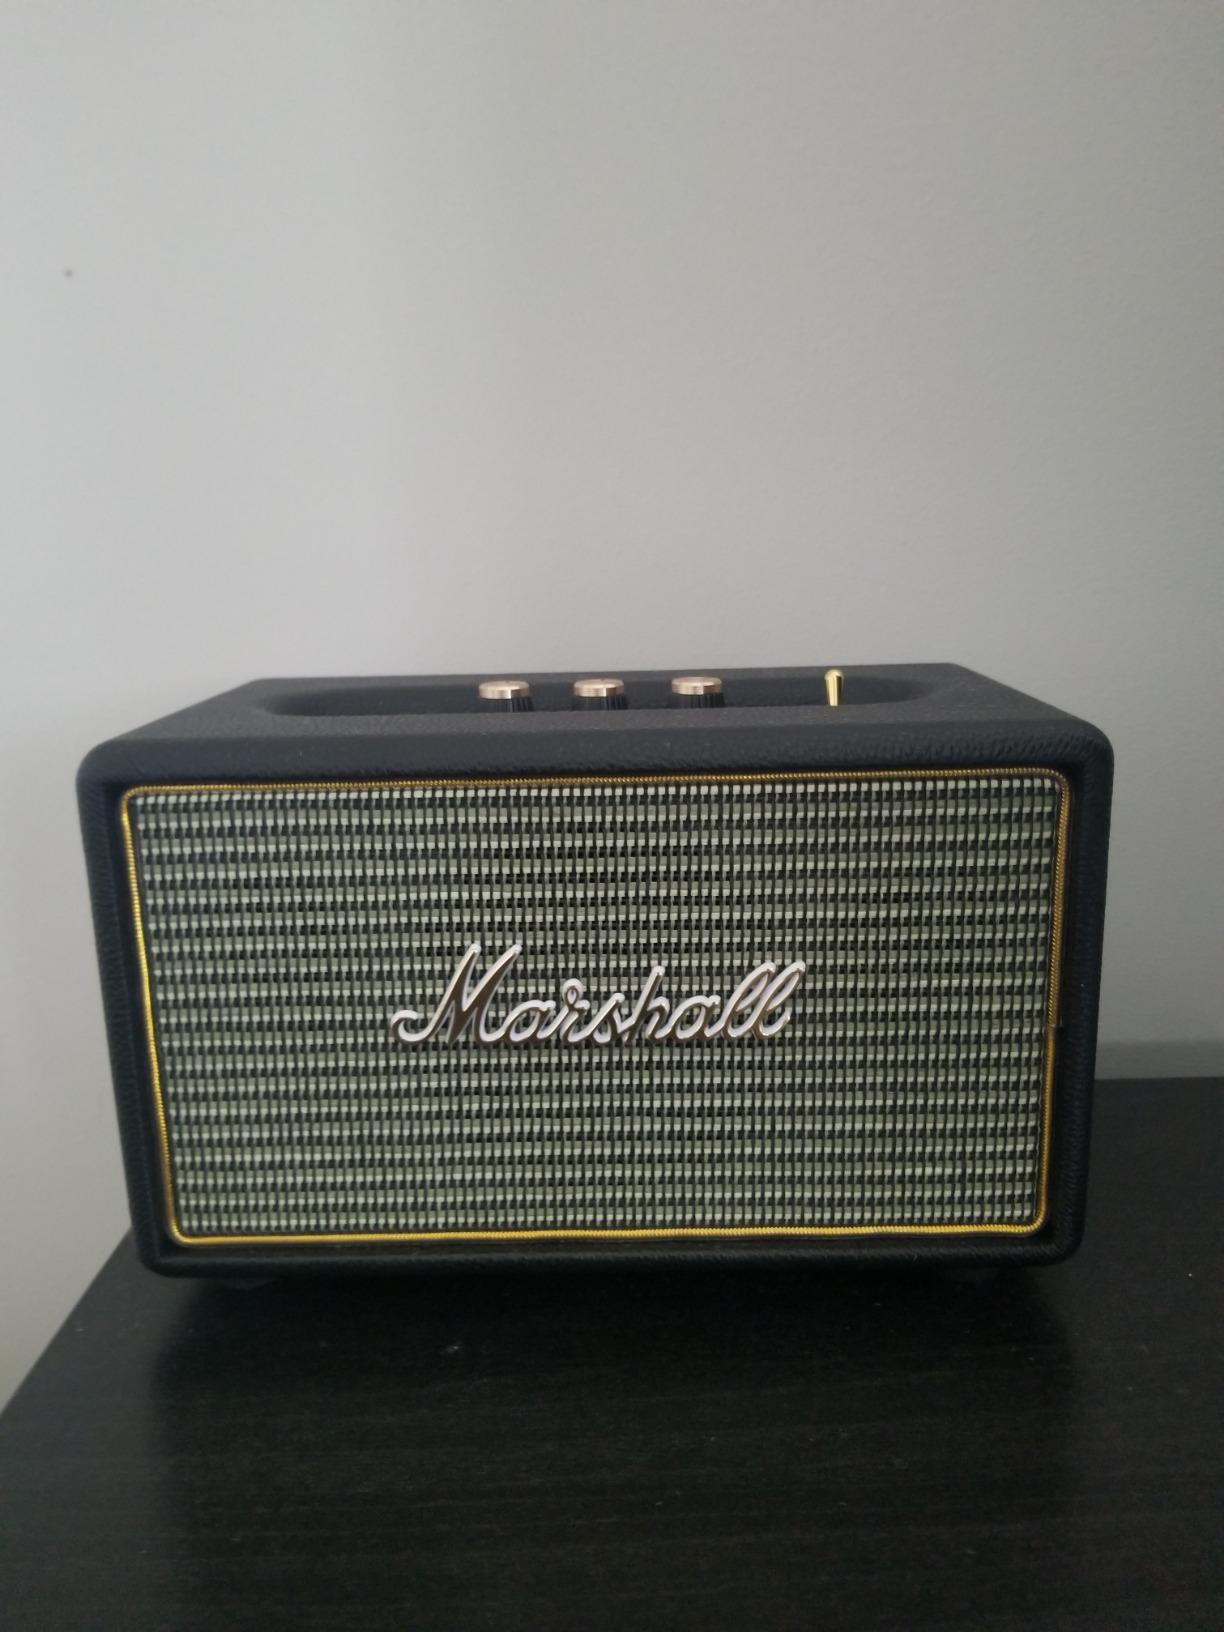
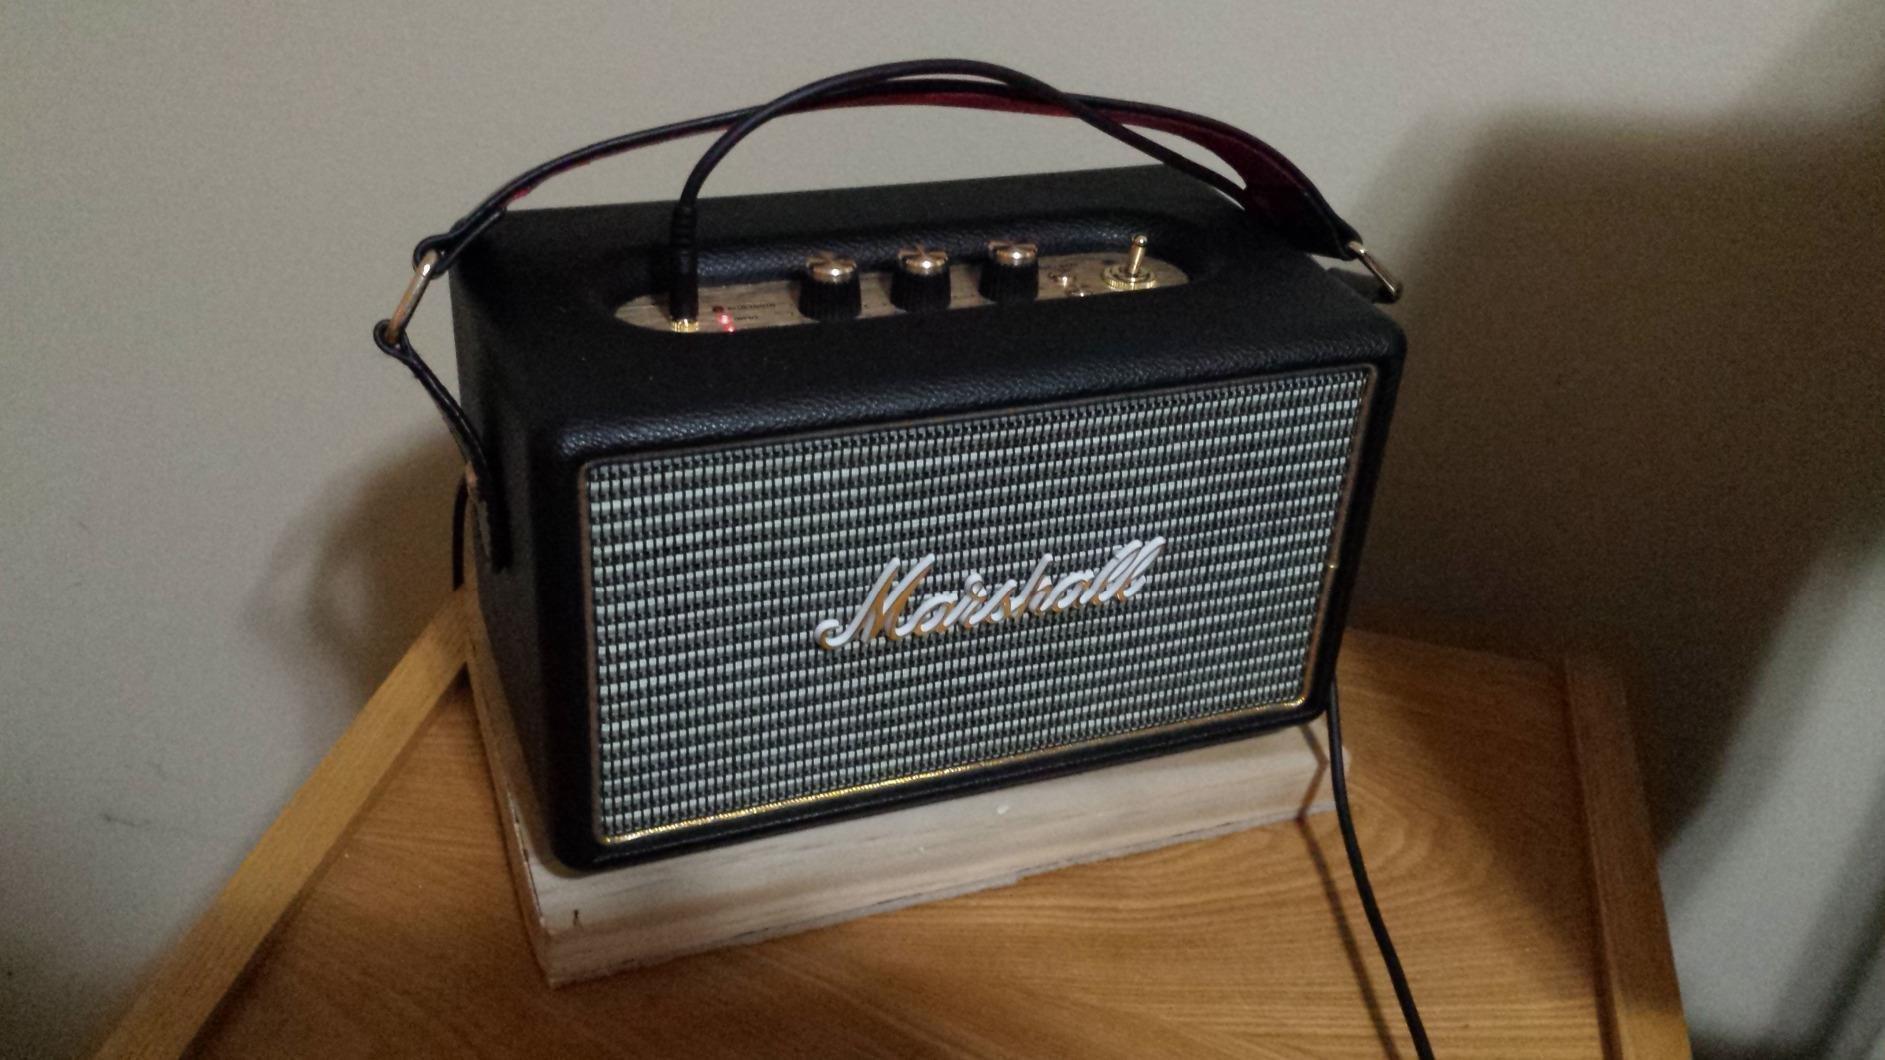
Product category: speaker
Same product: yes